Question: Please indicate a possible affordance area of baseball bat that can be used for swinging
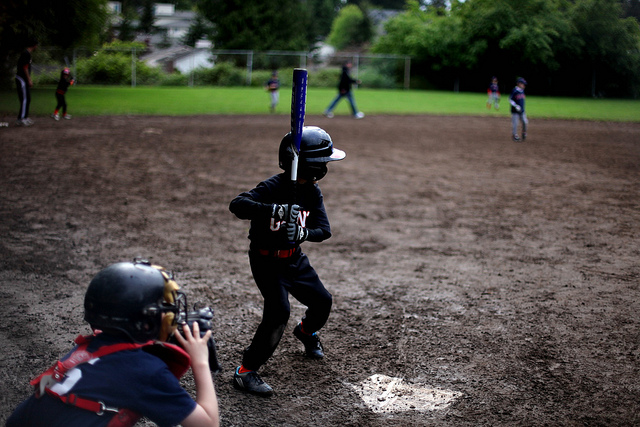
Answer: [277.838, 188, 299.5, 232.944]